Broadclough

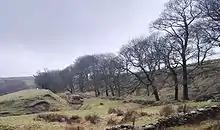
Photograph looking south at the main stretch of Broadclough Dykes.

The village is made more significant because there exists what has been argued to be the most important archaeological site in the East Lancashire area, namely Broadclough Dykes. It has been claimed that in the 10th century, the Anglo-Saxons battled against Gaels and Norsemen at Broadclough, with some arguing this was the setting for the site of, or an encampment of an army before the Battle of Brunanburh.